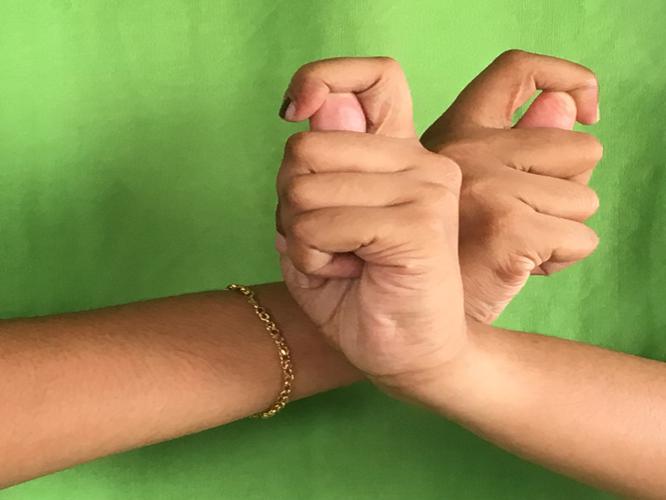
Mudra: Berunda
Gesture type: double_hand